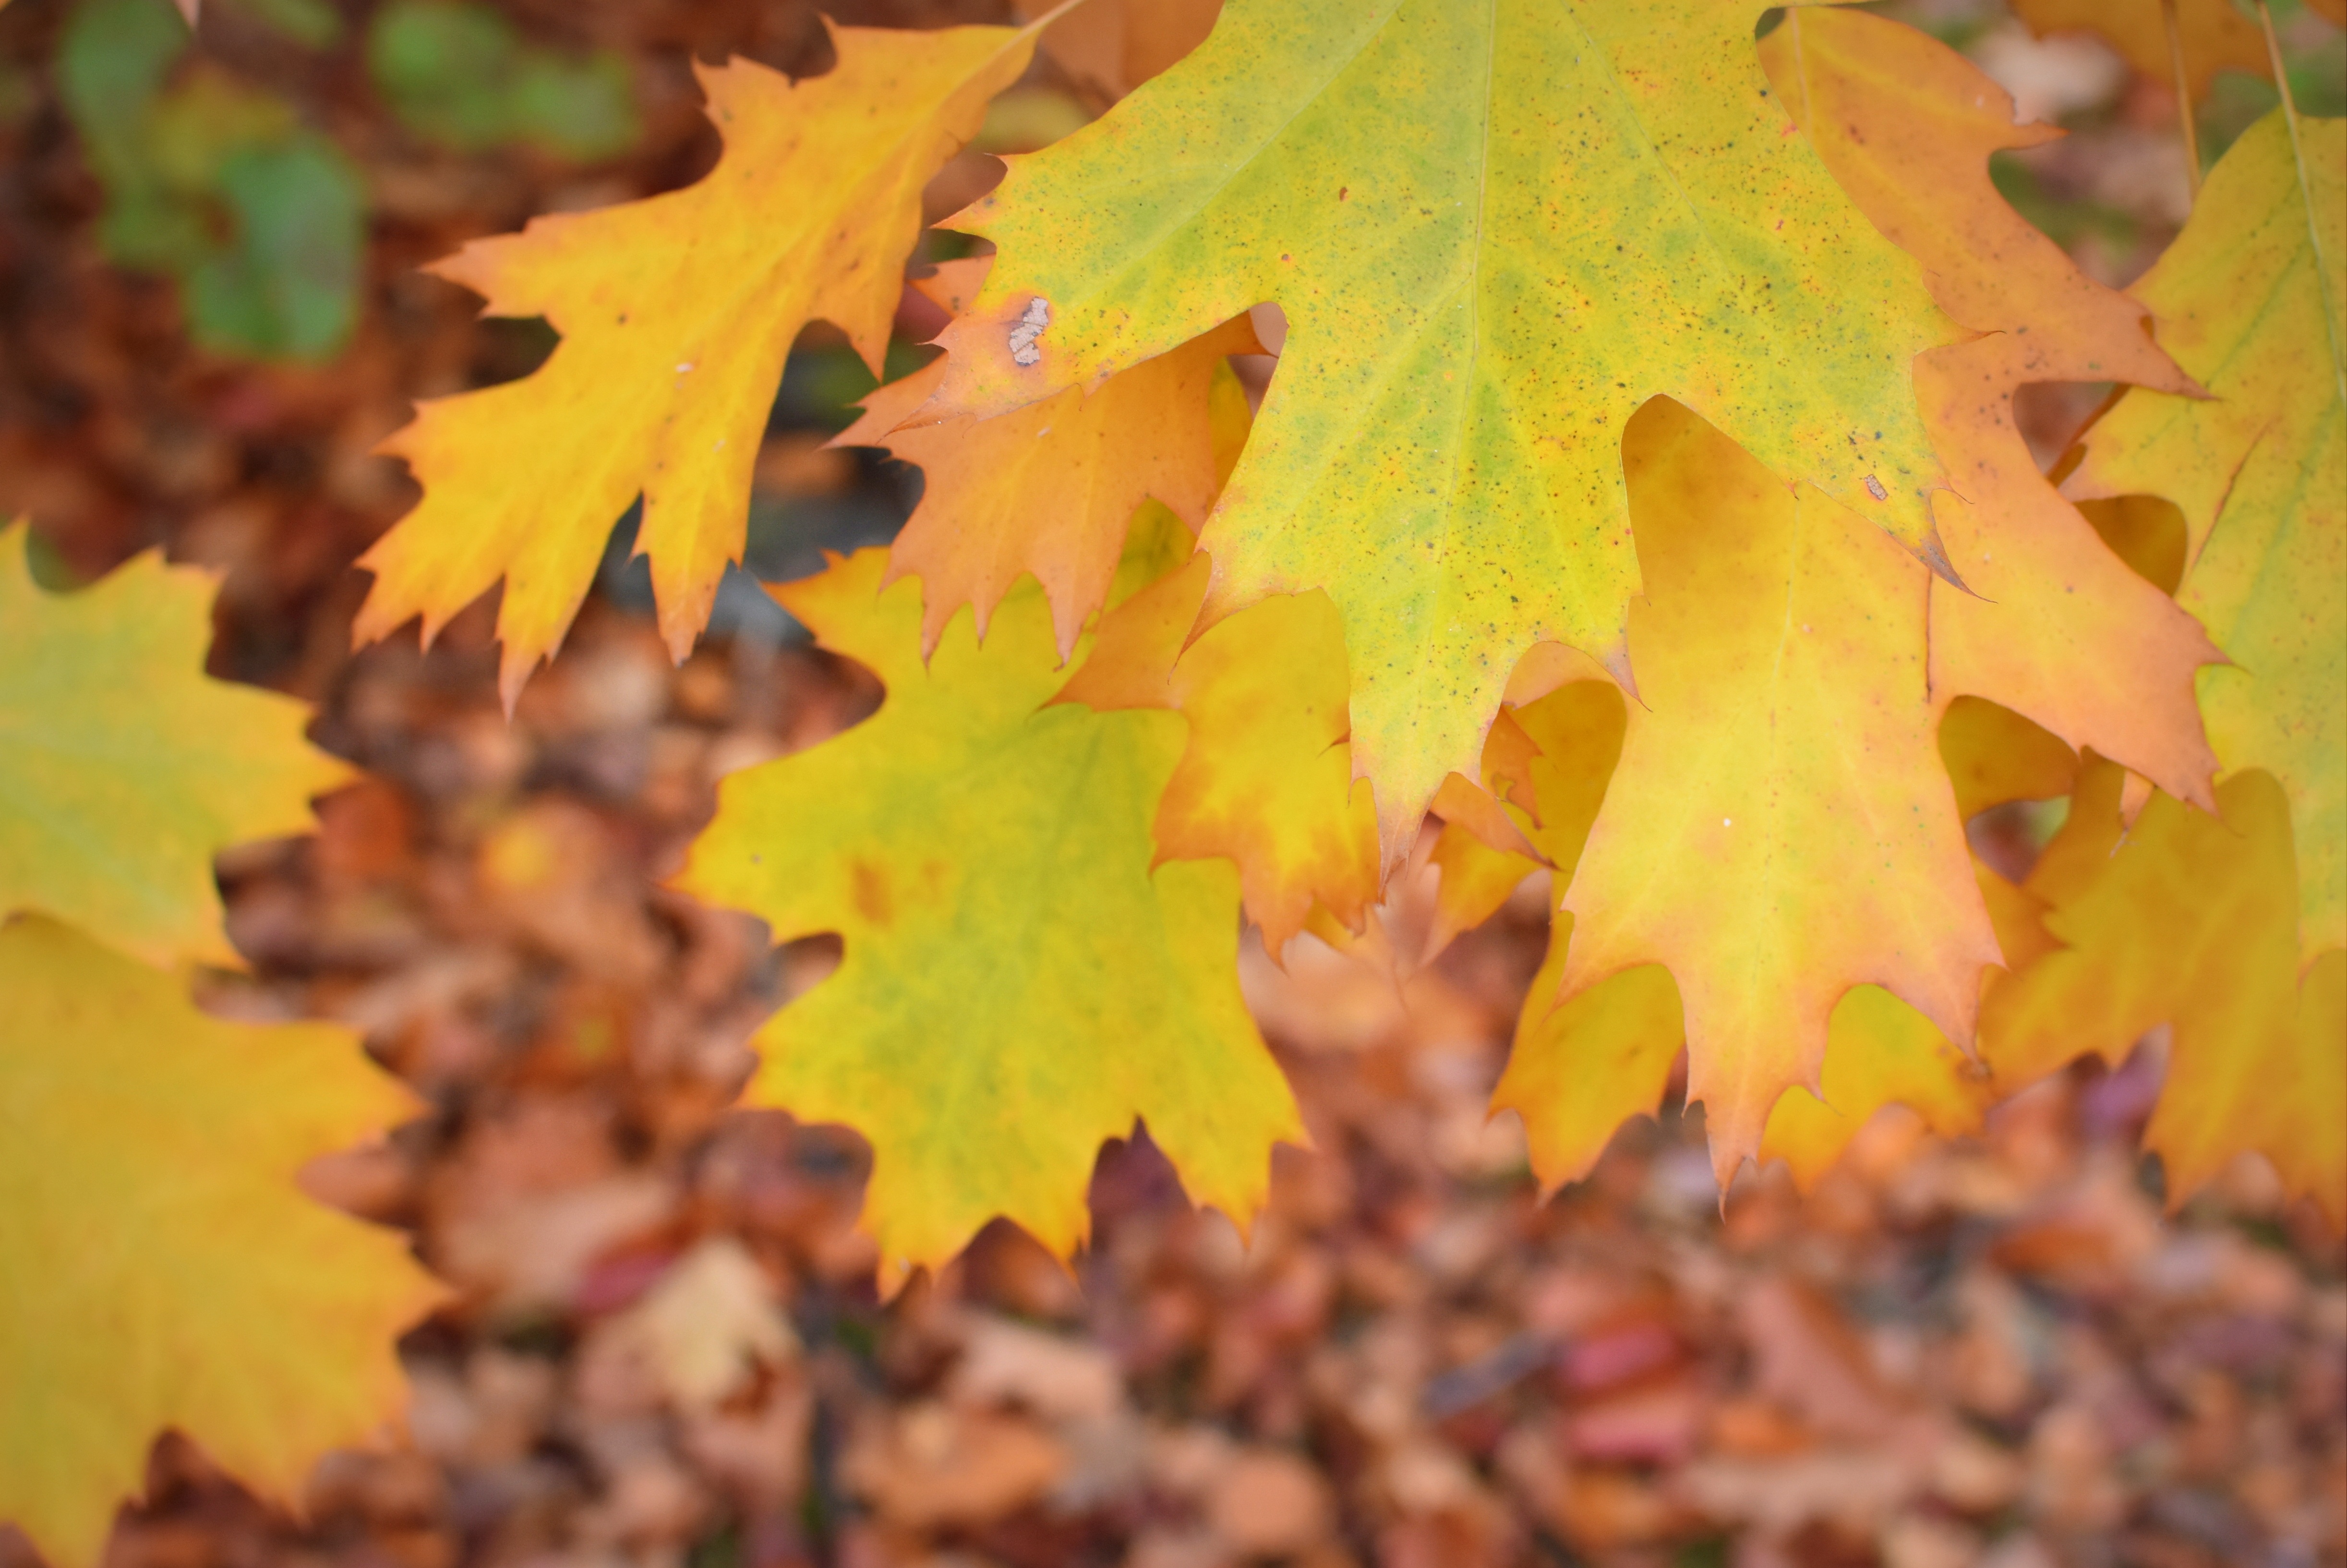
tree, nature, branch, plant, leaf, autumn, yellow, season, maple tree, maple leaf, sheet, leaves, colors, deciduous, fall colors, autumn leaf, flowering plant, woody plant, land plant